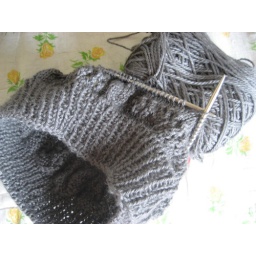
i love knitting hats. this one is in blue sky alpaca silk, which is fabulous.